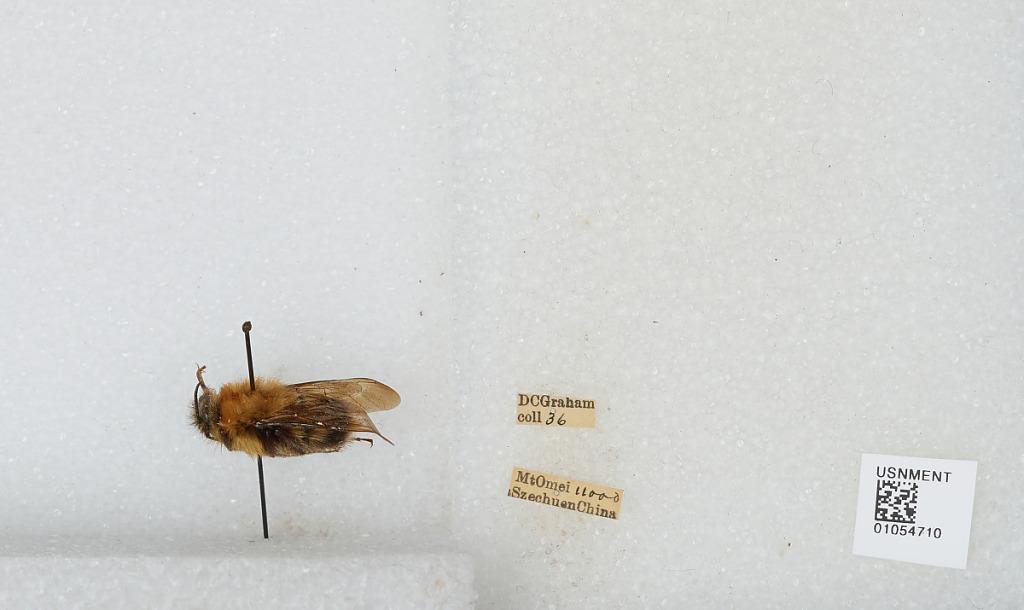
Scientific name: Bombus sp.
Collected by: D. Graham
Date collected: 1936--
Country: China
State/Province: Sichuan
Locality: Mount Emei